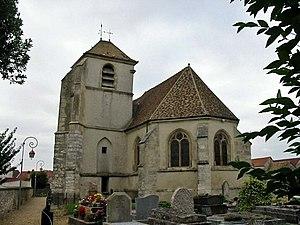
Église Saint-Martin de Soindres (Yvelines, France)
Cet article recense les monuments historiques du nord des Yvelines, en France.
Soindres est une commune française située dans le département des Yvelines en région Île-de-France.